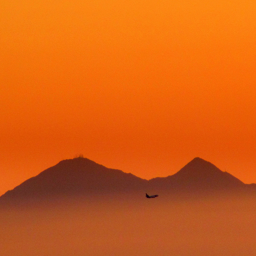
A plane flying over clouds in front of mountains at sunset
A plane flying amid a very orange sky and some small mountains.
A plane is in the air next to mountains above the clouds.
A jetliner flying over a mountain in a desert landscape.
A sky with an orange overcast with a plane flying past the mountains.